Sophie Watts

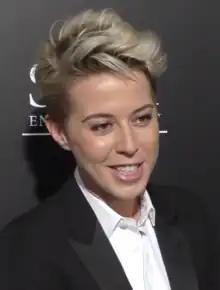
Watts in 2016

Sophie Watts (born in 1985) is a British-born entrepreneur, serial investor and media executive. She was the founding President of the global movie and TV studio STX Entertainment. Watts is notable for being the only female media executive in history to have built a Hollywood film studio from the ground up, a company that was valued at over US $2.5 billion at her departure.